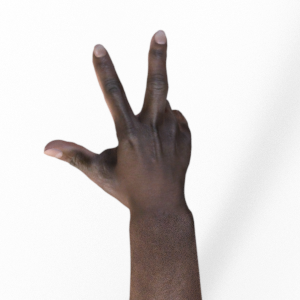
Label: scissors